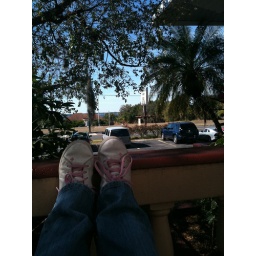
From the front Porch, in a white wooden rocking chair, looking at the lake!